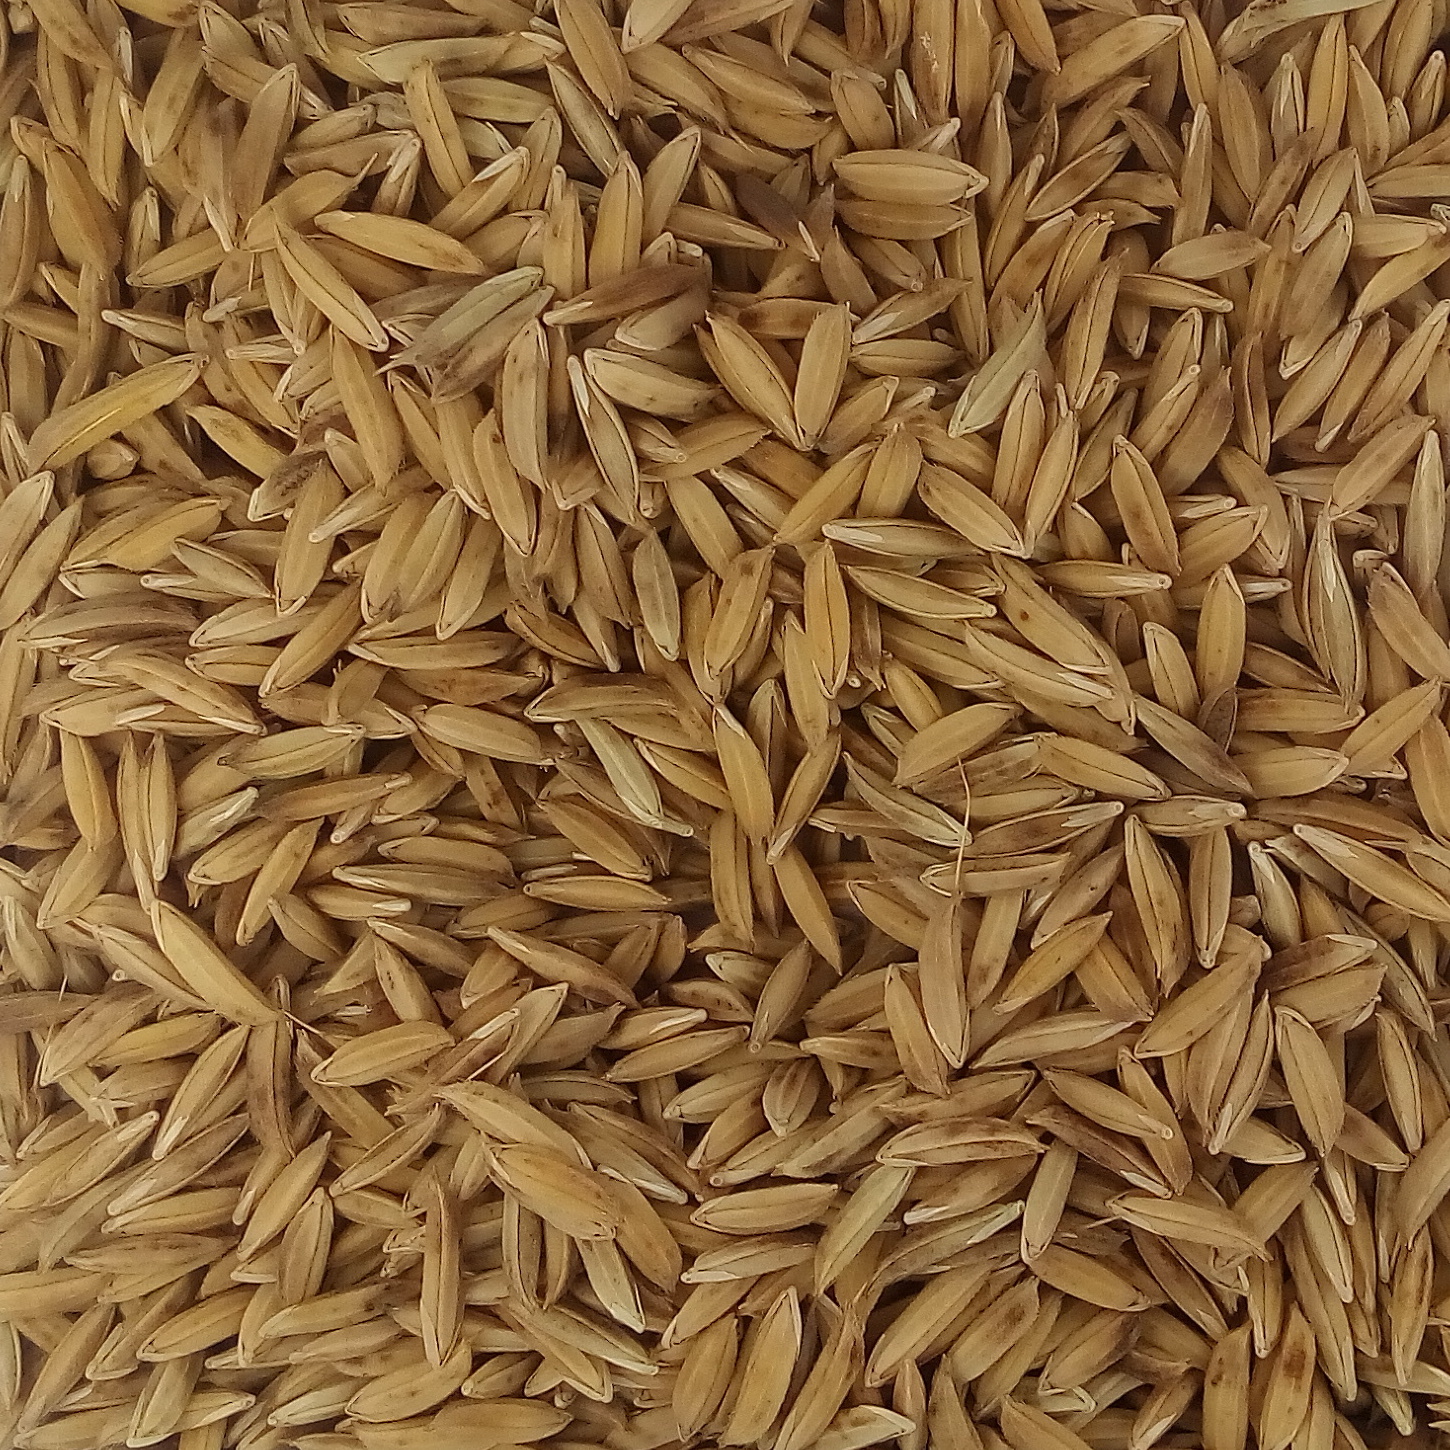
Rice seed variety: BAS_370